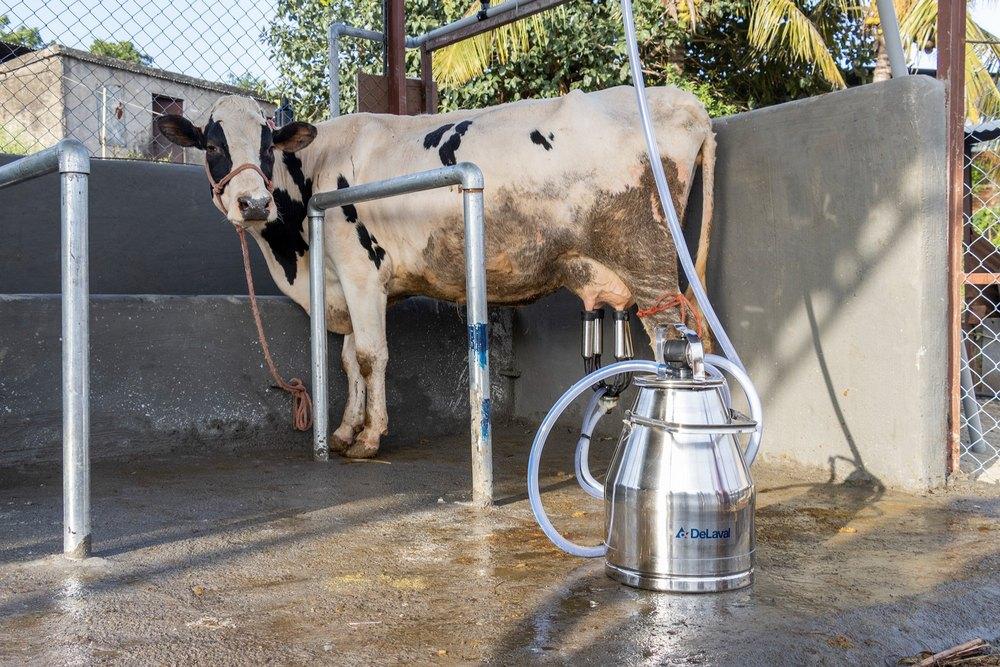
Kuna njia ya sasa imehakikisha kuwa tunaweza kukamua ng'ombe kwa njia rahisi bila kutumia mkono. Imerahisishia wakulima kazi.